David McGill (footballer)

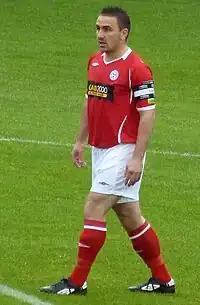
McGill playing for Shelbourne

David McGill (born 24 October 1981) is an Irish retired footballer who played as a midfielder.